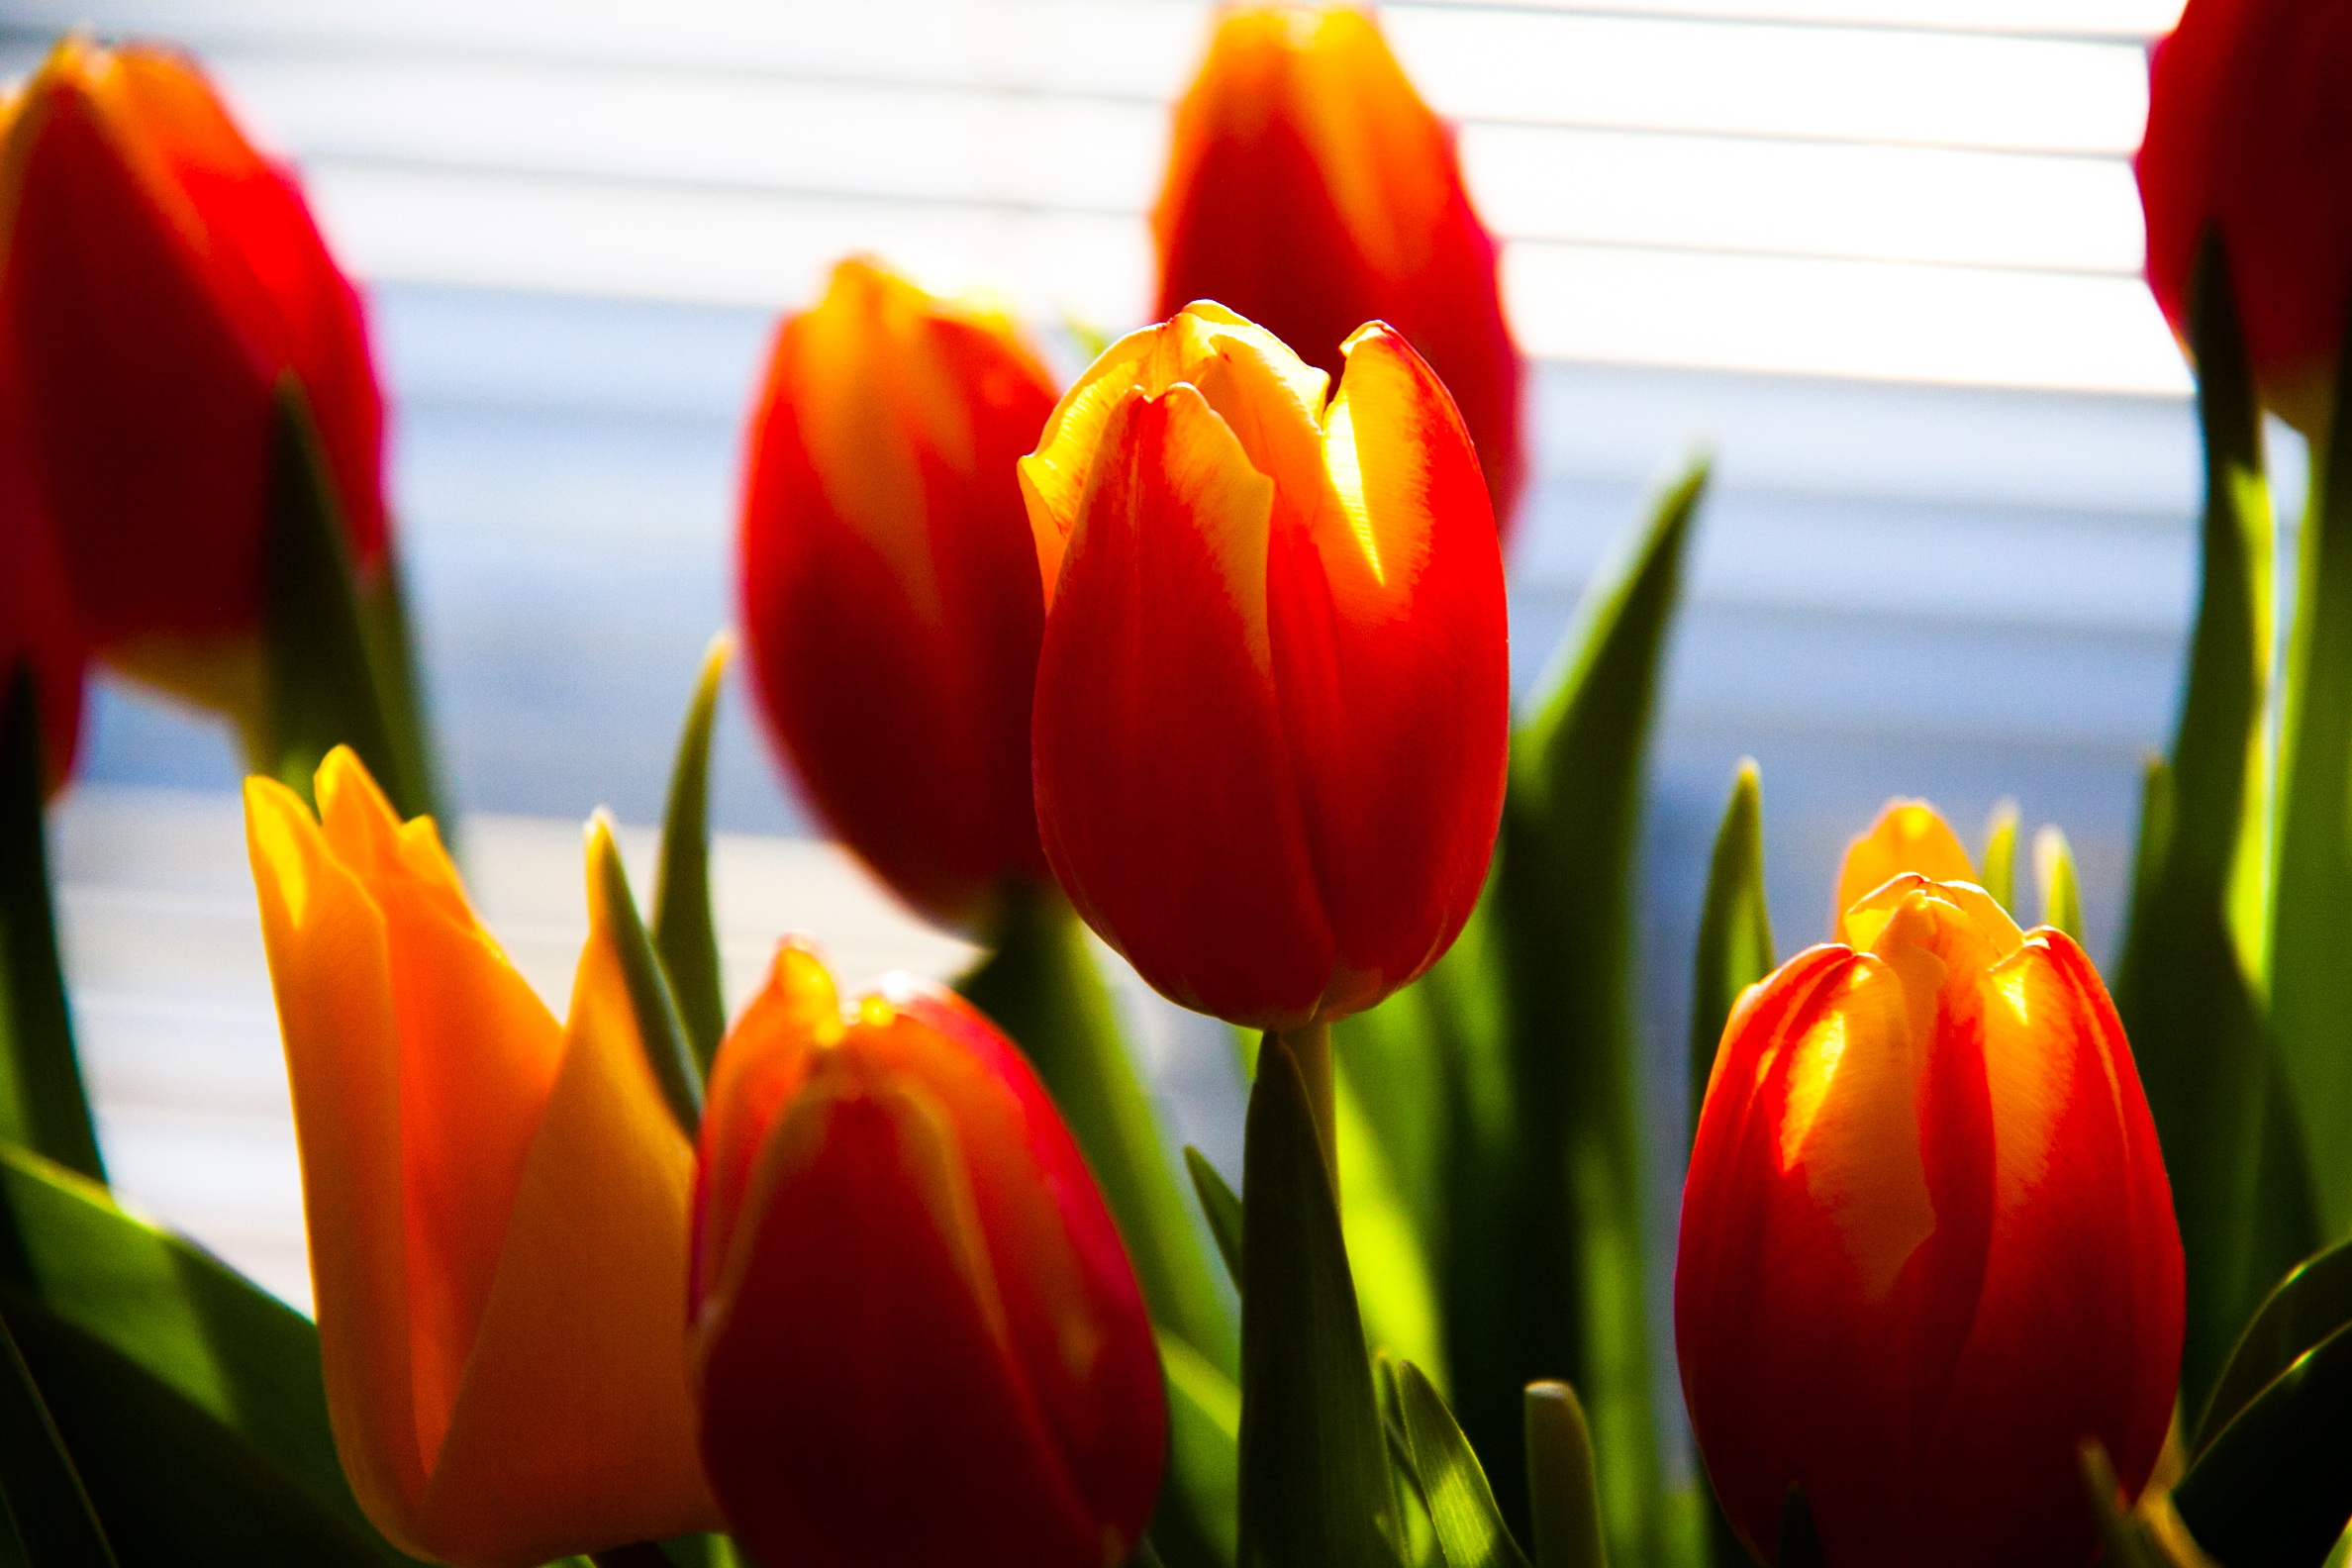
nature, blossom, plant, flower, petal, floral, tulip, red, blooming, colorful, flowers, tulips, macro photography, flowering plant, plant stem, land plant